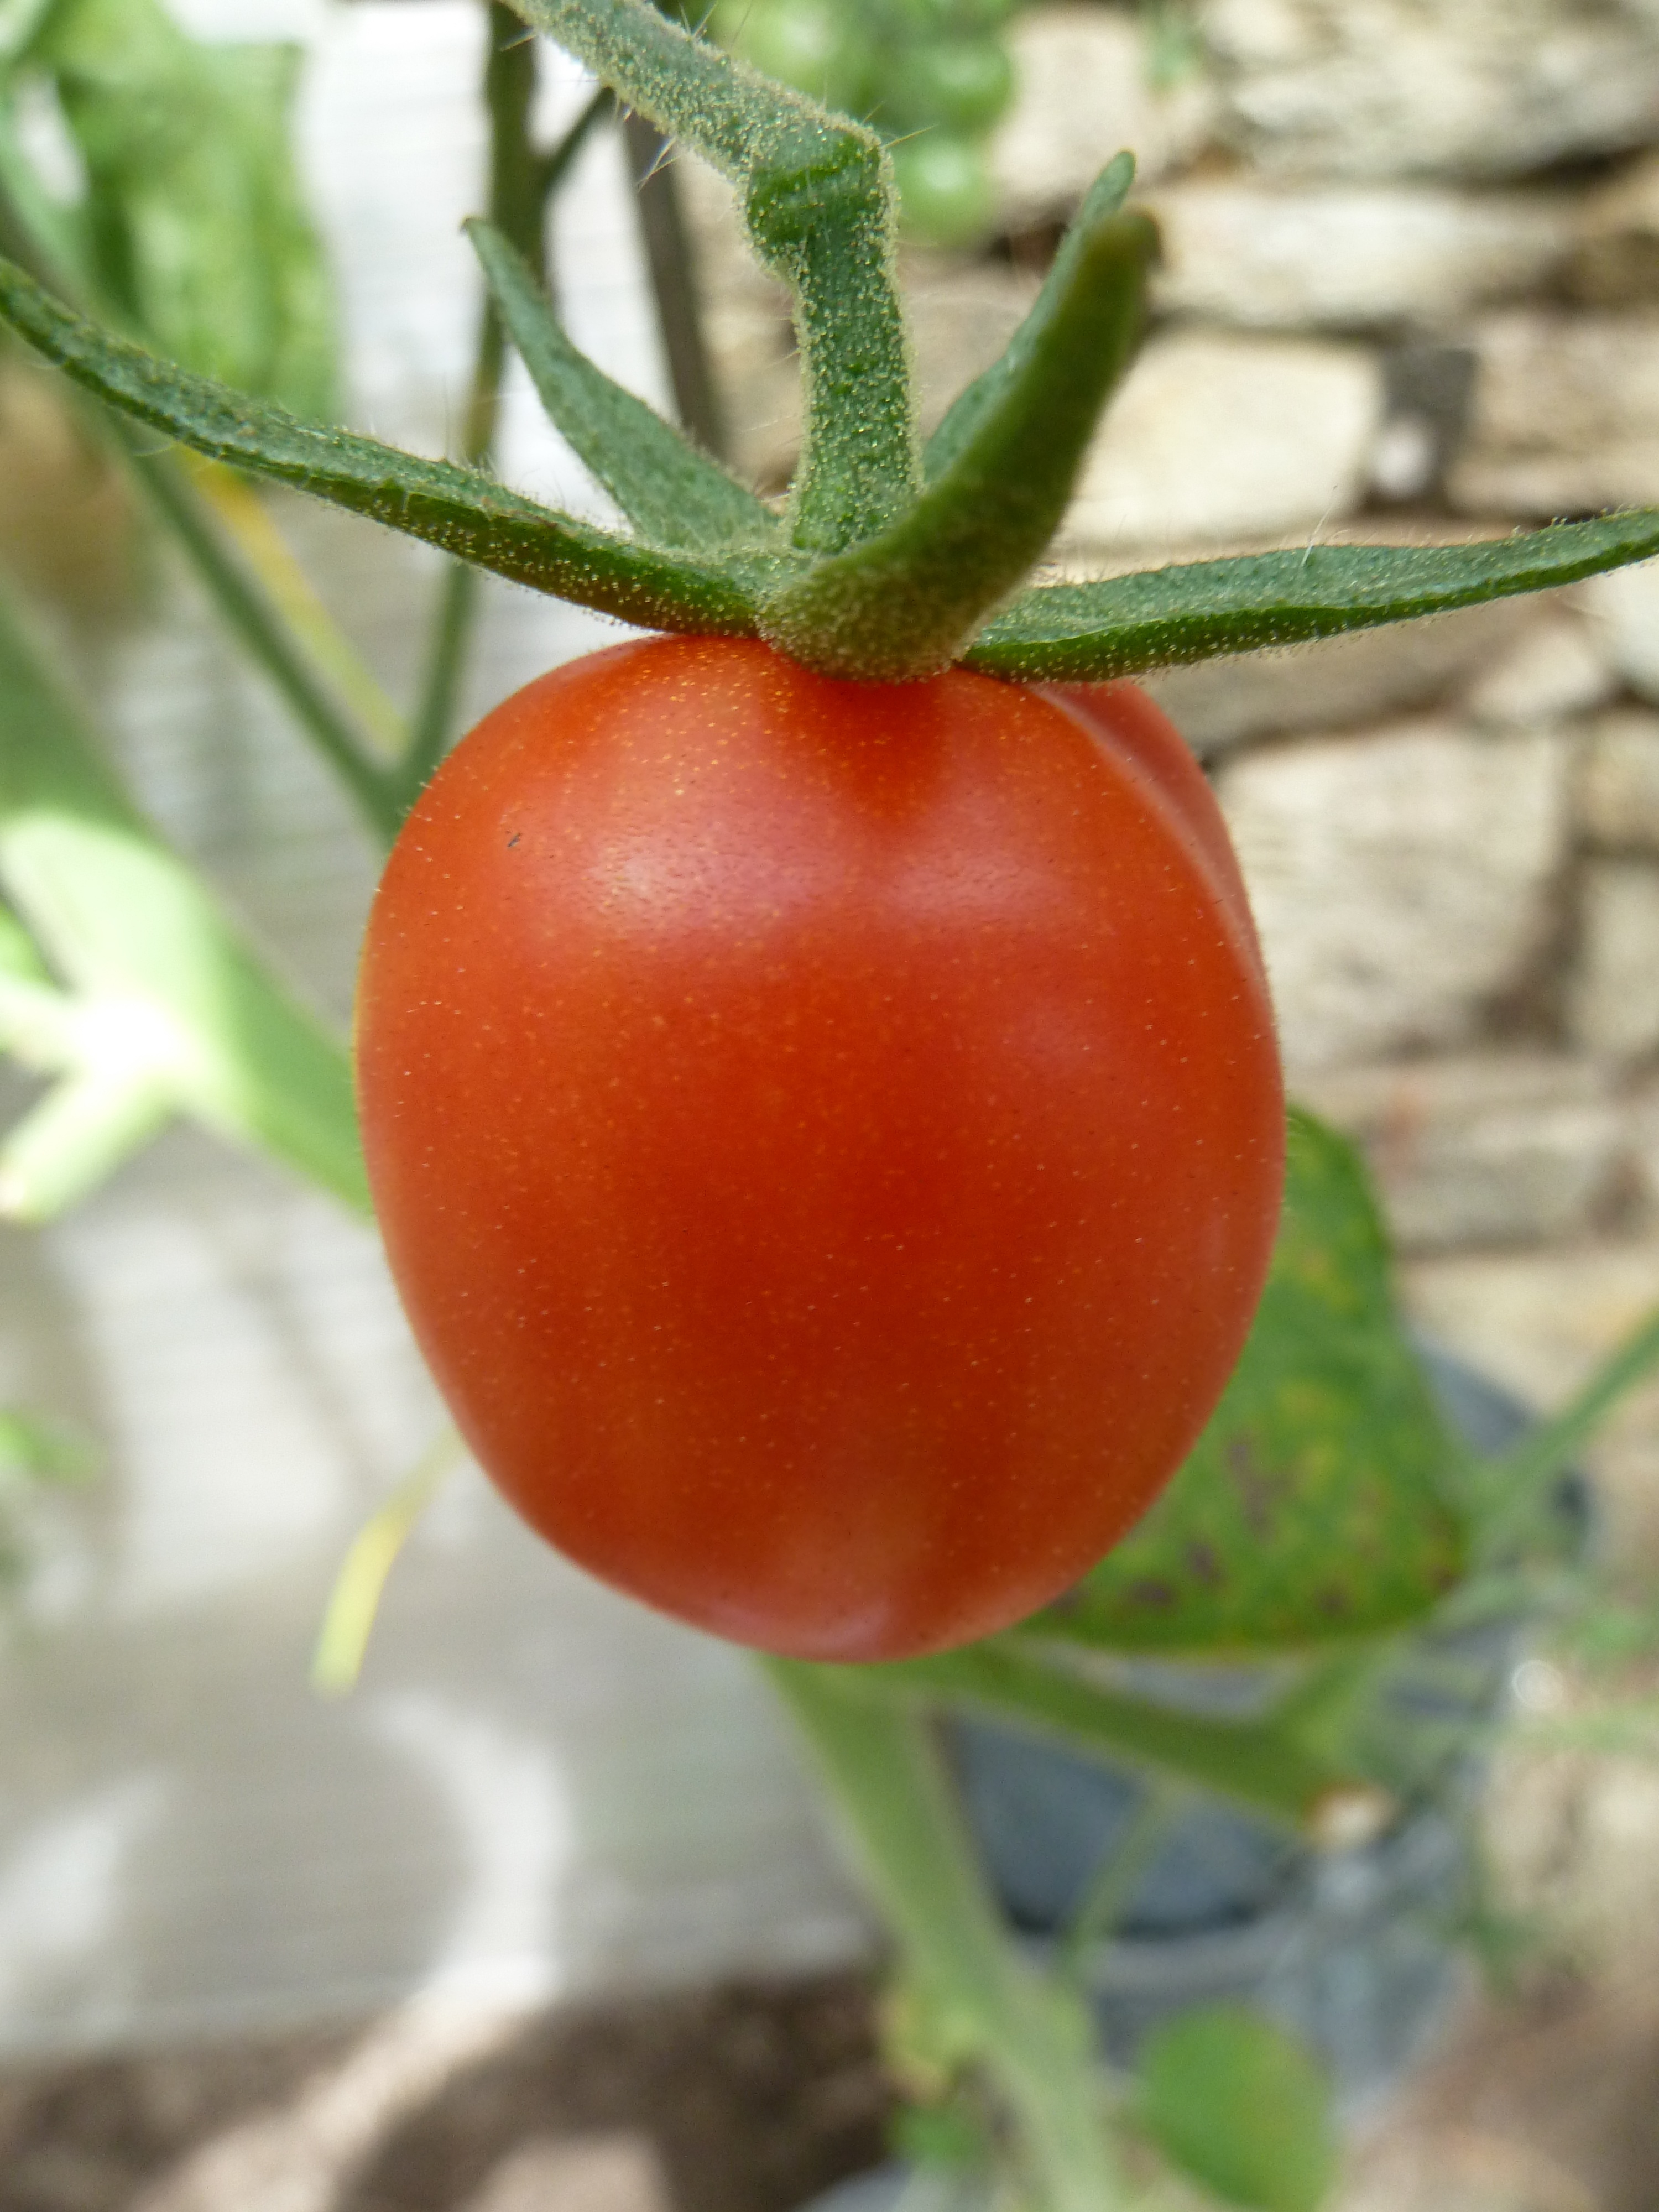
plant, fruit, flower, food, red, produce, vegetable, tomato, eating, peppers, public garden, flowering plant, in good health, eco products, fresh tomato, land plant, potato and tomato genus